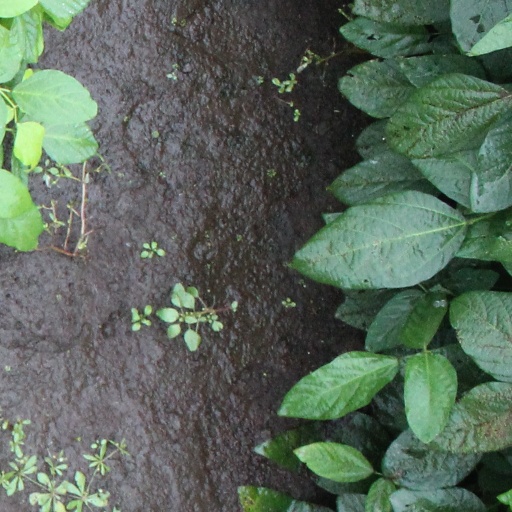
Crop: soybean